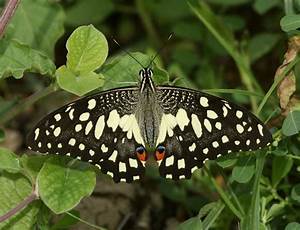
Label: butterfly